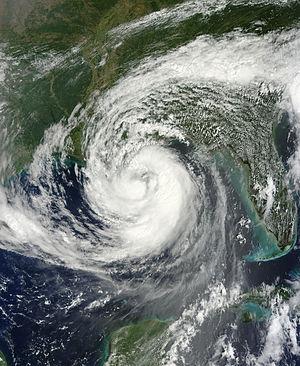
L’ouragan Isaac est un système cyclonique ayant affecté la Côte du Golfe, aux États-Unis, sous la forme d'une dépression tropicale. Neuvième cyclone tropical et neuvième tempête nommée de la saison cyclonique 2012 dans l'océan Atlantique nord, Isaac s'est formé à partir d'une onde tropicale située à l'est des Petites Antilles, le 21 août 2012. Malgré son manque de forme initial, Isaac devient une tempête tropicale vers la fin de ce jour-là. Isaac s'est abattu sur l'Hispaniola et sur Cuba sous sa forme de tempête tropicale, tuant au moins 34 individus avant de s'abattre sur le golfe du Mexique.
La saison cyclonique 2012 dans l'océan Atlantique nord débute officiellement le 1ᵉʳ juin pour se terminer le 30 novembre 2012, selon la définition de l'Organisation météorologique mondiale. Cependant, la première tempête tropicale de l'année, nommée Alberto, s'est formée dès le 19 mai. Depuis la formation de la tempête tropicale Debby le 23 juin, cette saison est la toute première à enregistrer 4 tempêtes nommées avant le mois de juillet, bien que le record détenu date de 1851.